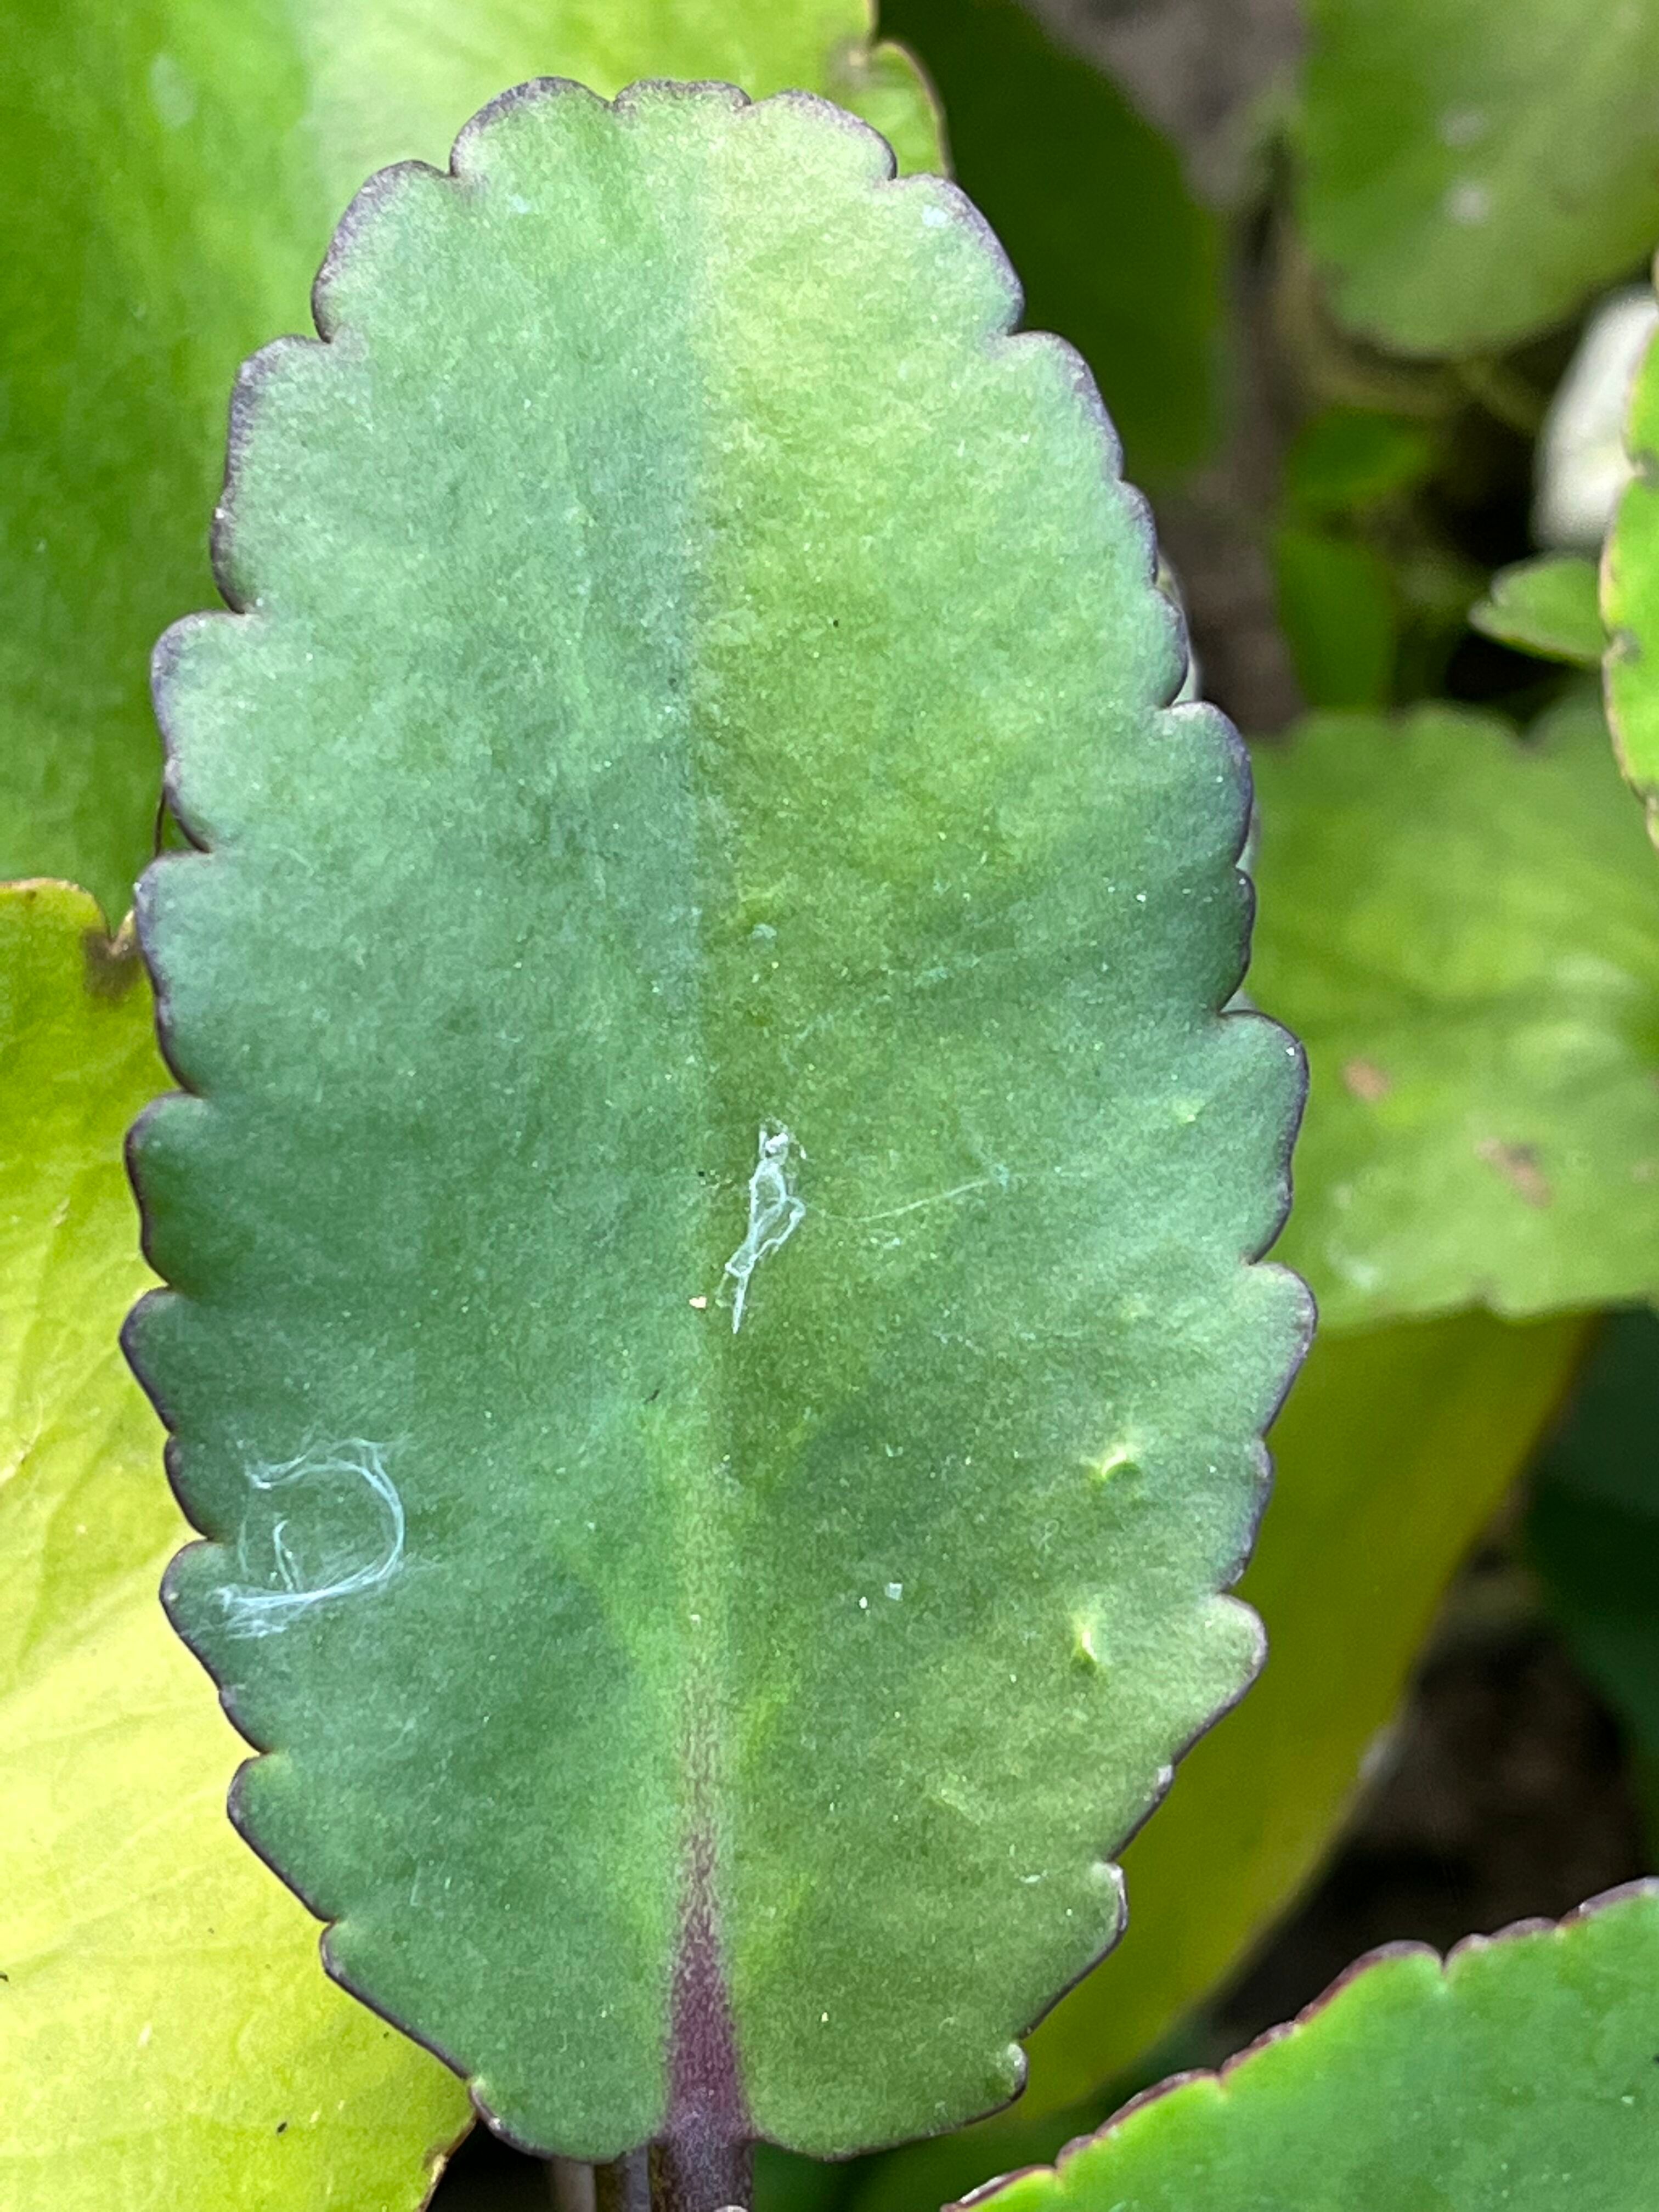
Plant species: kalanchoe-pinnata